Tyler Dorsey

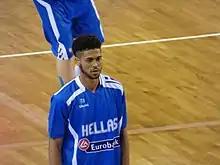
Dorsey, with the Greek Under-19 national team, during the 2015 FIBA Under-19 World Cup.

Dorsey was originally cut from a USA Basketball tryout camp for its Under-18 national team in 2014. The next year, before the 2015 FIBA Under-19 World Cup began, he was invited to Greece's Under-19 national team tryout camp, for which he was eligible due to his mother's Greek family. He turned out to be a vital addition to the team, as he went on to record 15.9 points and 5.0 rebounds per game, and also lead the team in minutes played. The Greek team went 5–2. After winning their first 5 games, they fell to the USA in a tight semi-final, and later lost in the bronze medal game to Turkey. He was voted onto the tournament's best team, despite his team not earning a spot on the medals podium.